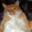
Label: cat